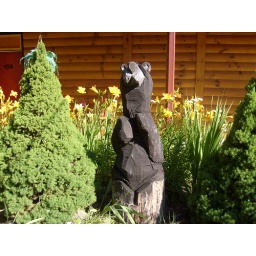
black bears from wood all around